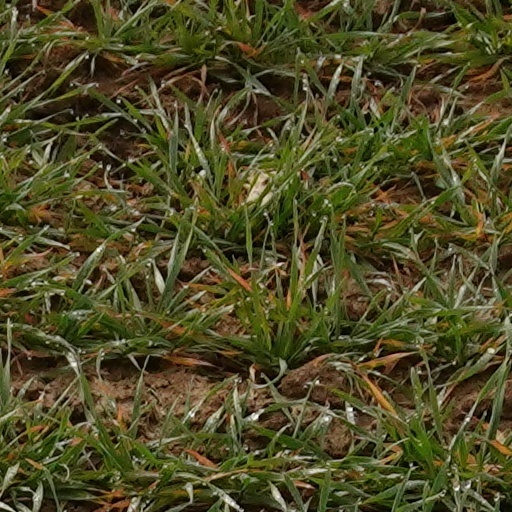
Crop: wheat